Oostvaardersplassen

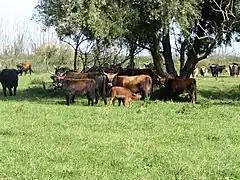
Heck cattle

Before they were driven to extinction, large herbivores in this part of Europe included the tarpan (wild horse), wisent (European bison), red deer and aurochs (wild cattle). The tarpan and aurochs are extinct, but Konik ponies and Heck cattle are able to act as functional equivalents, occupying a similar ecological niche. The only native large herbivores now missing from Oostvaardersplassen are the elk ("Alces alces)", the roe deer "formerly present in the park", the wild boar and the wisent. There is a chance that the wild boar will find its way naturally from the Veluwe.